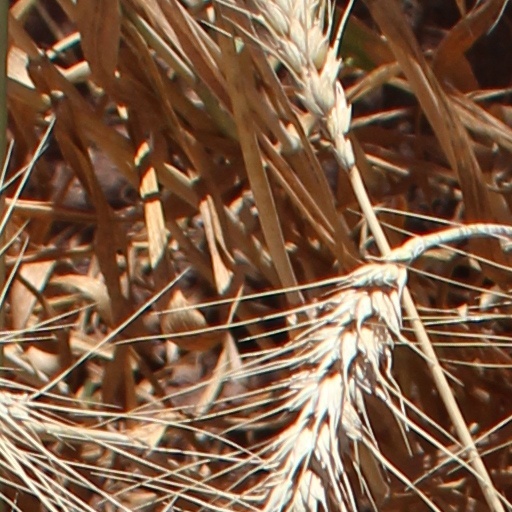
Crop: wheat